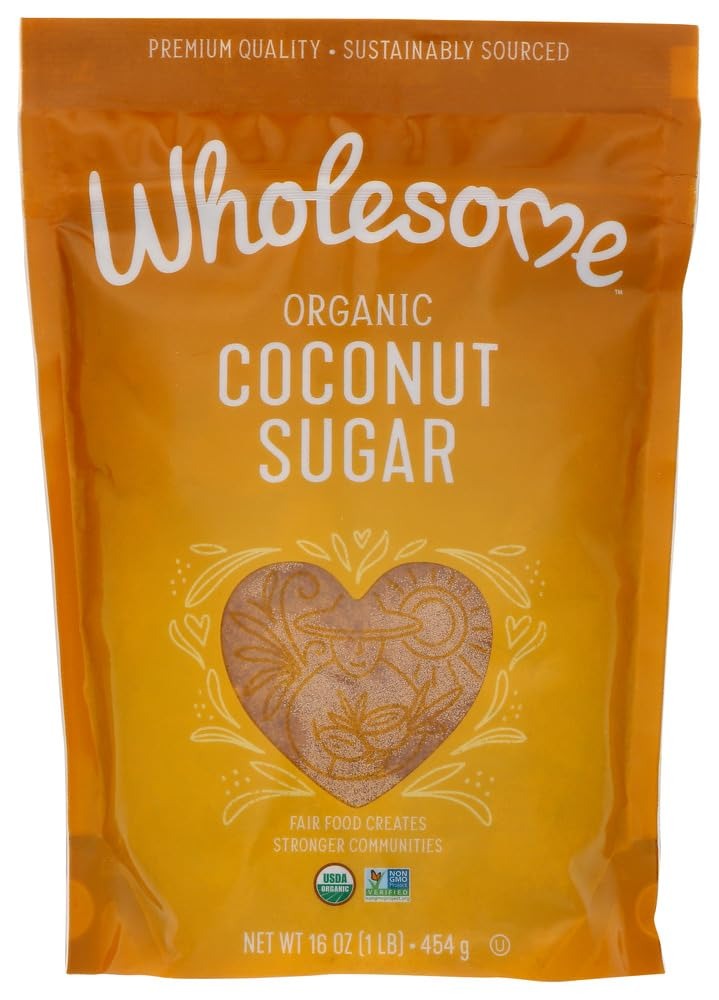
Item Name: Wholesome Sweeteners Sugar - Organic - Coconut Palm - 16 oz - case of 6
Product Description: Wholesome Organic Coconut Palm Sugar (also known as Organic Coconut Sugar) is a rich, unrefined brown sugar with a deep caramel flavor. It is produced by tapping the sweet nectar from the tropical coconut palm tree flower and drying the nutrient rich juice in a large open kettle drum. The juice condenses into a delicious, handmade whole brown sugar that adds warm color and a depth of flavor to baking. No chemicals, bone char, or animal by-products are used to make or de-colorize this sugar making it ideal for vegans too. It is delightful in brownies, cookies and cakes and also makes a perfect topping for oatmeal. Organic Coconut Palm Sugar also is commonly used to sweeten Asian dishes, sauces and beverages.
Value: 96.0
Unit: Fl Oz

Price: 45.69